Jimmy and the Crawler

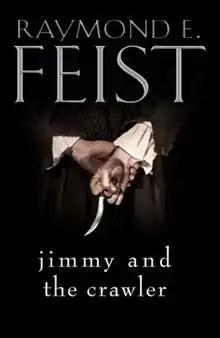
"Krondor: Jimmy and the Crawler" first edition cover.

Krondor: Jimmy and the Crawler is the fourth story in "The Riftwar Legacy" by fantasy author Raymond E. Feist. It is a novella combining concepts outlined for 2 additional novels (Krondor: The Crawler & Krondor: The Dark Mage) which were intended and subsequently canceled due to issues with Sierra, the producers of the Krondor computer games.